Saint-Ambroise station

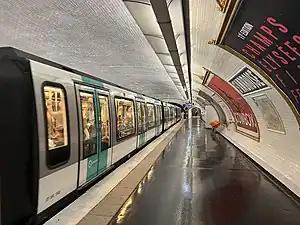

Saint-Ambroise is a station on Line 9 of the Paris Métro, located in the 11th arrondissement of Paris. It is under Boulevard Voltaire.